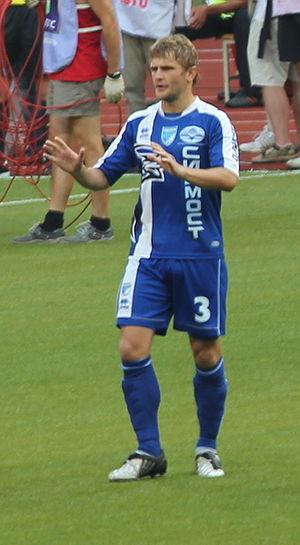
Dmitri Molosh est un joueur de football biélorusse né le 10 décembre 1981 à Minsk. Il évolue au poste de défenseur.